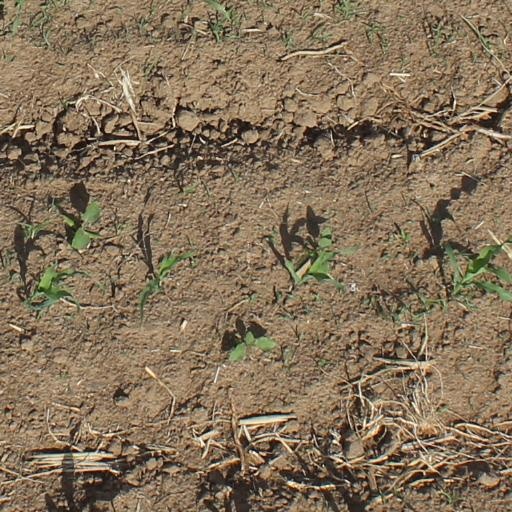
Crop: maize; corn